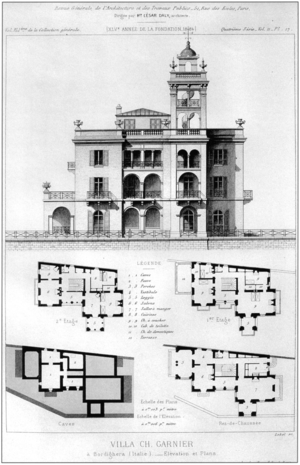
La villa Garnier est située au 11 de la via Garnier à Bordighera sur la Riviera ligure en Italie. L'édifice fait partie des biens protégés par la Surintendance pour les biens architecturaux et les paysages de la Ligurie.